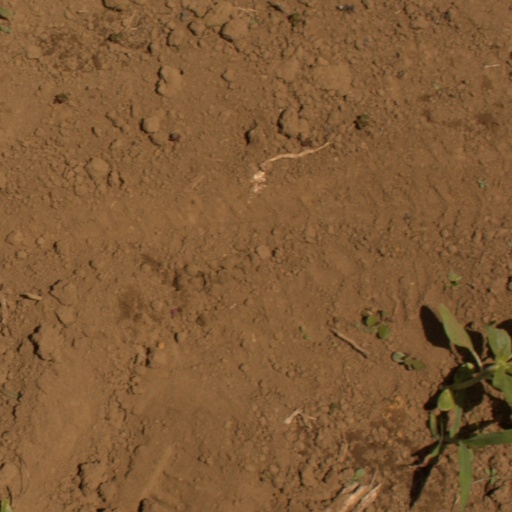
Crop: Jerusalem artichoke